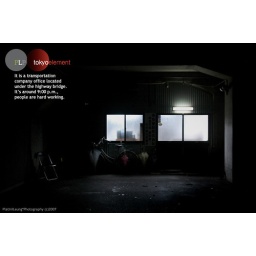
It is a transportation company office located under the highway bridge. It's around 9:00 p.m., people are hard working.